George W. Childs School (former building)

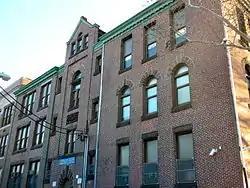
George W. Childs School, February 2010

The George W. Childs School is a historic school building which is located in the Point Breeze neighborhood of Philadelphia, Pennsylvania. It was a facility of the School District of Philadelphia.